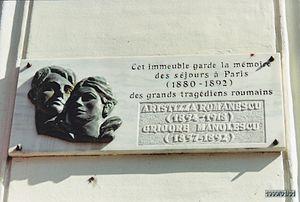
4, Rue Croix des Petit Champs, Paris